Flood v. Kuhn

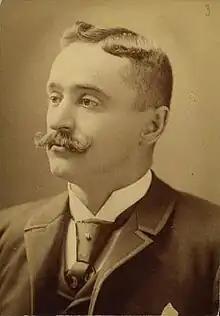
Ned Hanlon took MLB to court for antitrust violations in "Federal Baseball Club v. National League".

The United States Congress had enacted the Sherman Antitrust Act which prohibited the type of anticompetitive collusion under which the reserve clause has been argued to fall, in 1890. This policy was extended even further by the Clayton Antitrust Act of 1914, which allowed private parties to sue for damages caused by anticompetitive conduct. The same year that the Clayton Act became law, the Federal League (FL) was created as a challenger to MLB. Despite the new league prohibiting players from signing if they were under contract with a major league team and MLB threatening to blacklist players who defected, players such as Joe Tinker nonetheless left MLB to join the FL, and many of these defections led to litigation. While the lower courts typically ruled in favor of players who joined the Federal League during the offseason, when they were under reserve but not an active contract, the owners did win some cases where players had abandoned their MLB team midseason.